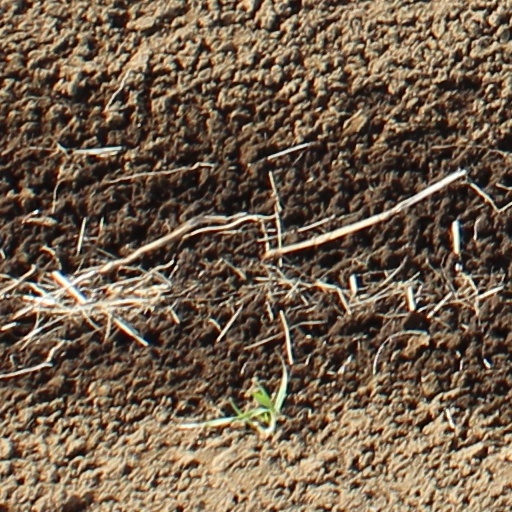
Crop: wheat